Kanayi Kunhiraman

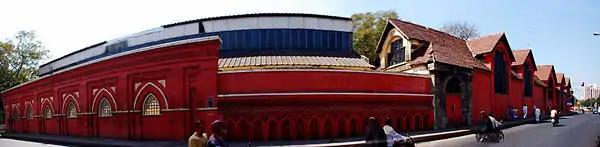
Government College of Fine Arts, Chennai

Kunhiraman was born on 25 July 1937 at Kuttamath in Hosdurg Taluk of Kanhangad in Kasaragod District of the south Indian state of Kerala. After early schooling at the local schools in Kuttamath and Puthaott, he joined Raja's high school, Nileshwaram to pass the Secondary School Leaving Certificate examination in 1957. A teacher at his school, by name Krishnan Kutty, encouraged him to pursue his artistic interests but he did not get encouragement from his family which forced him to flee home to Chennai where he studied sculpture at the Government College of Fine Arts, Chennai. It was during his days here, Kunhiraman had the opportunity to come in contact with K. C. S. Paniker who was a faculty and later, the principal of the institution. After completing the course, he worked as a part-time teacher at Ethiraj College for Women from 1961 but when he received the Commonwealth Scholarship, he moved to England to study at the Slade School of Fine Art in 1965; he spent three years at the school. On his return to Kerala, he undertook a number of assignments and in 1976, he was invited to head the department of sculpture of the College of Fine Arts Trivandrum; he would also serve the institution as its principal until 1978 when he was nominated as the chair of the Kerala Lalithakala Akademi; he would also chair the academy again in 2001.